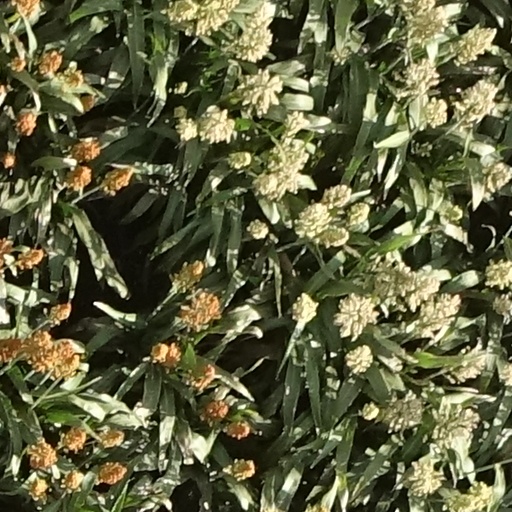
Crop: sorghum